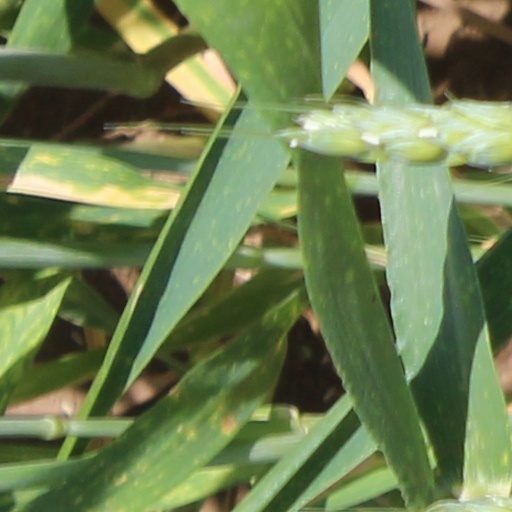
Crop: wheat